Video game adaptations in film and television

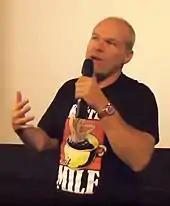

Among one of the most notorious video game filmmakers is Uwe Boll, a German writer, director, and producer whose works include "House of the Dead", "Alone in the Dark", "BloodRayne", "", "Postal", and "Far Cry", all of which were almost universally panned by critics and are considered among the worst films ever made. Conversely, Paul W. S. Anderson has gained a reputation for his panned video game adaptations in the 21st century, particularly "Resident Evil" series and "Monster Hunter".